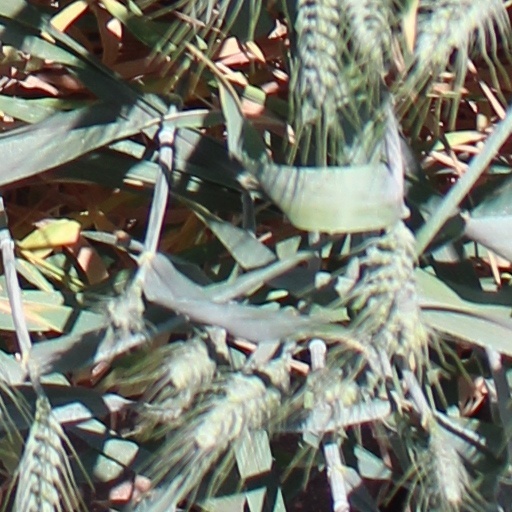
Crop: wheat